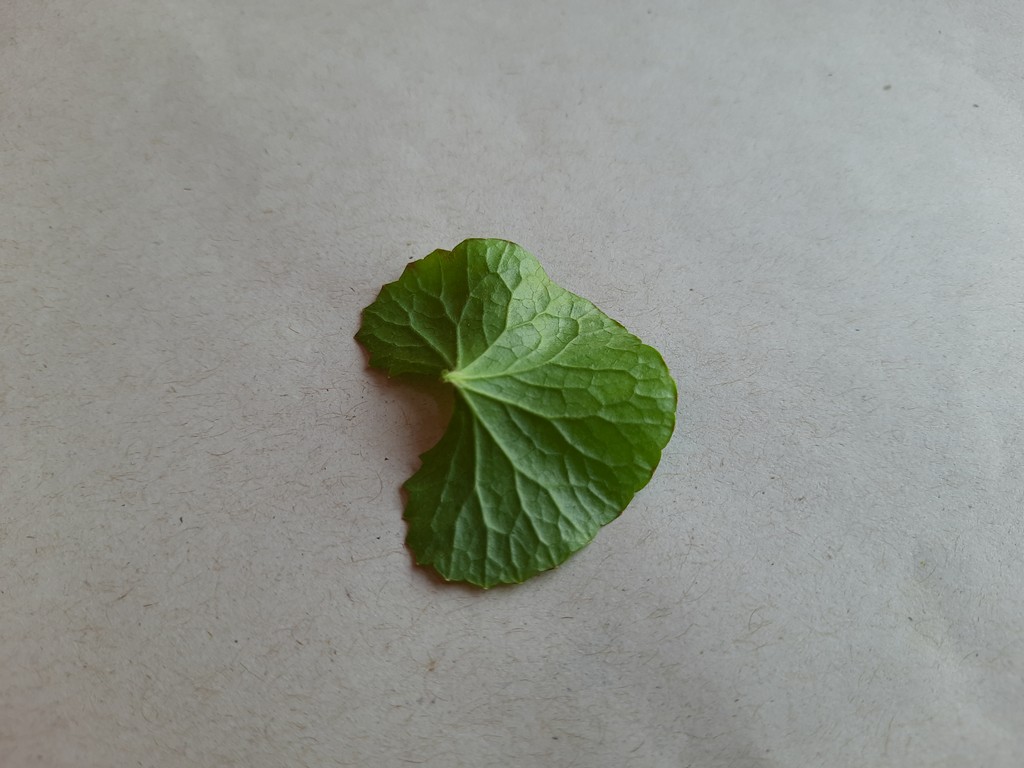
Label: Healthy